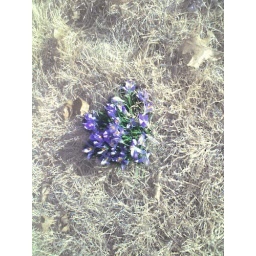
flowers coming up in the brown grass after winter